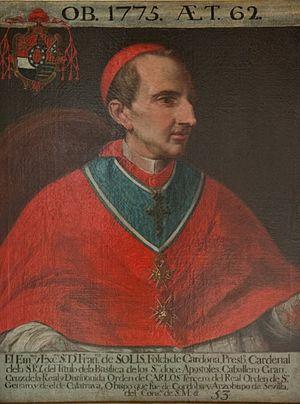
Francisco de Solís Folch de Cardona, né le 16 février 1713 à Salamanque et mort le 21 mars 1775 à Rome, est un cardinal espagnol du XVIIIᵉ siècle.